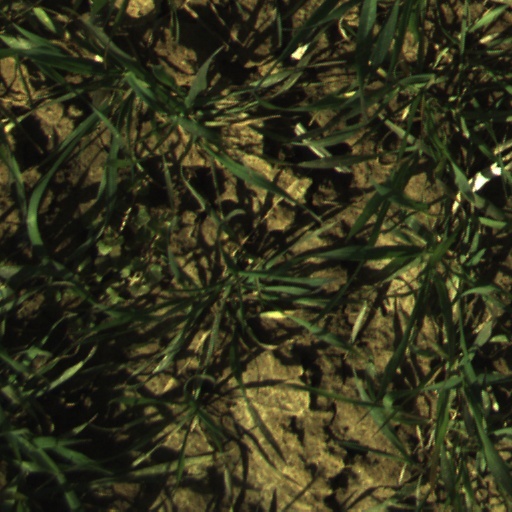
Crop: wheat